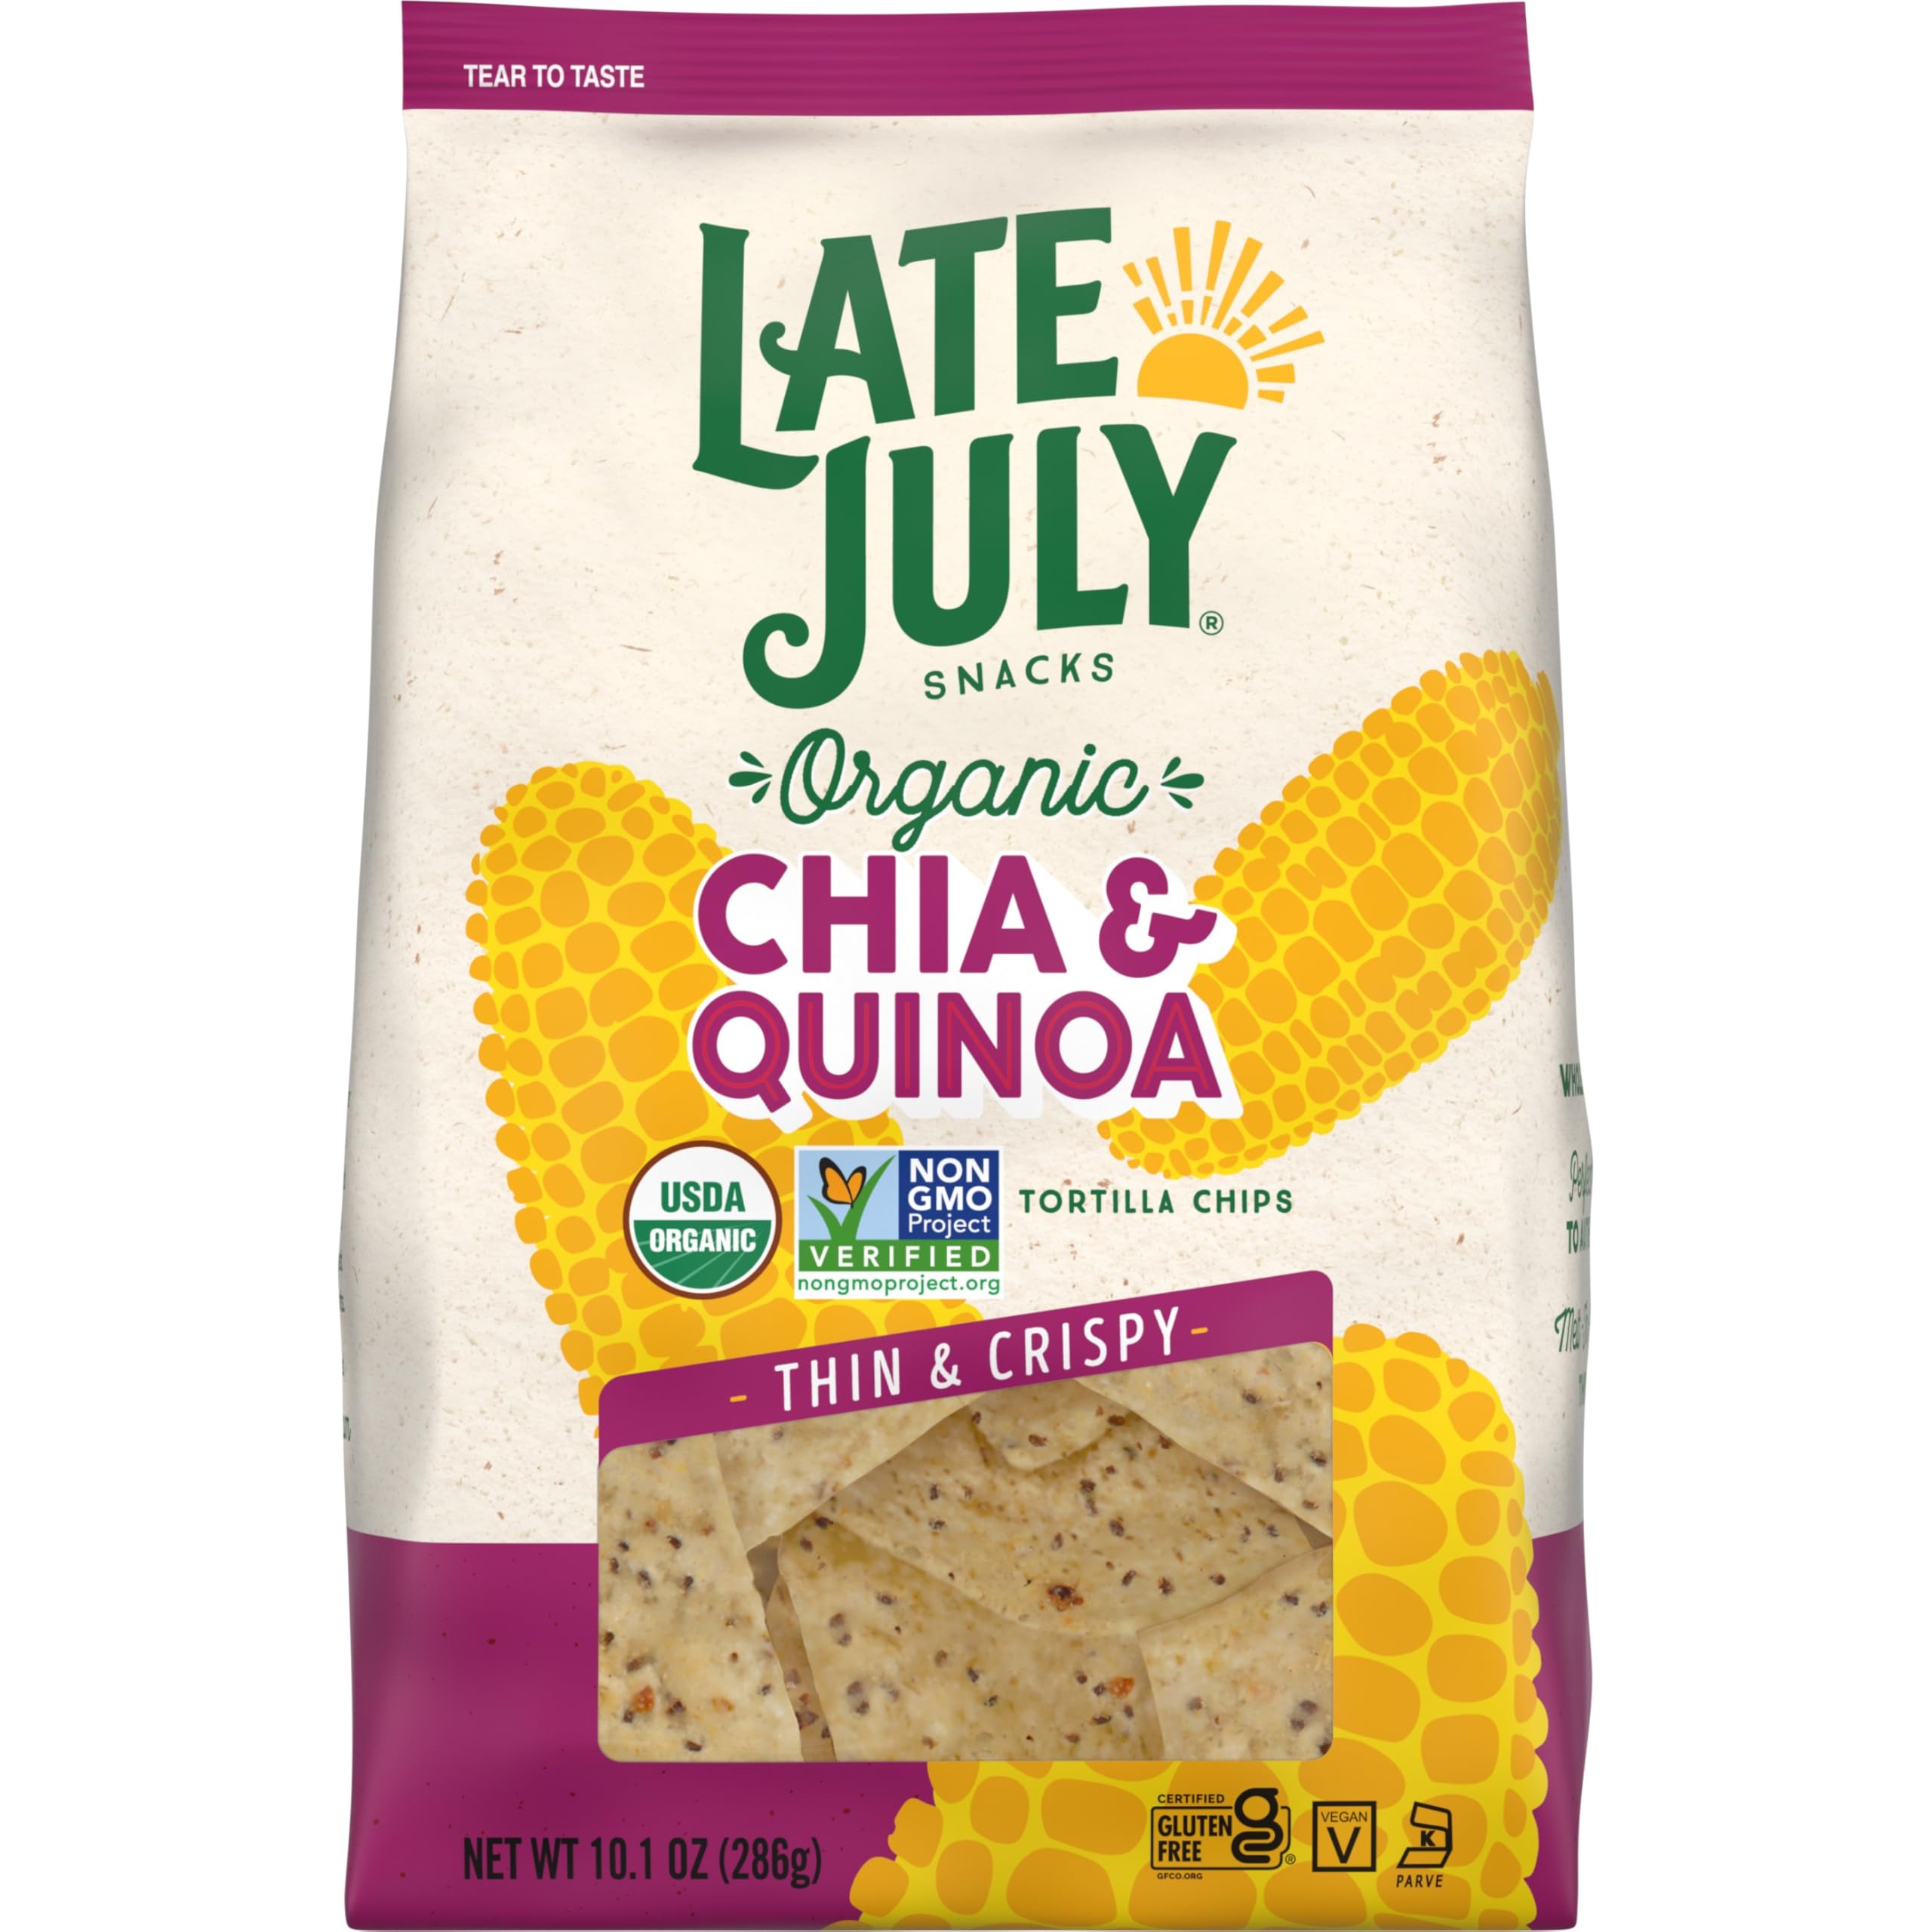
Item Name: Late July Snacks Chia and Quinoa Thin and Crispy Organic Tortilla Chips, 10.1 Oz
Bullet Point 1: Includes one (1) 10.1-ounce bag of Late July chia & quinoa organic tortilla chips
Bullet Point 2: Chia & quinoa chips feature a flavorful blend of chia seeds and quinoa
Bullet Point 3: Melt-in-your-mouth, thin & crispy chips
Bullet Point 4: USDA certified organic, non-GMO project verified, certified gluten-free, vegan
Bullet Point 5: Amazingly delicious, feel good snacks
Value: 10.1
Unit: Ounce

Price: 6.59